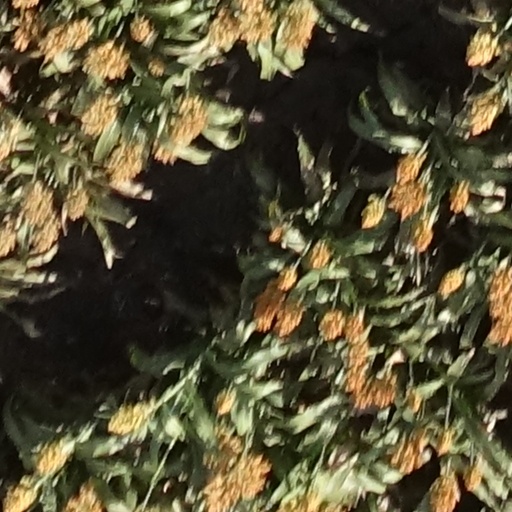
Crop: sorghum